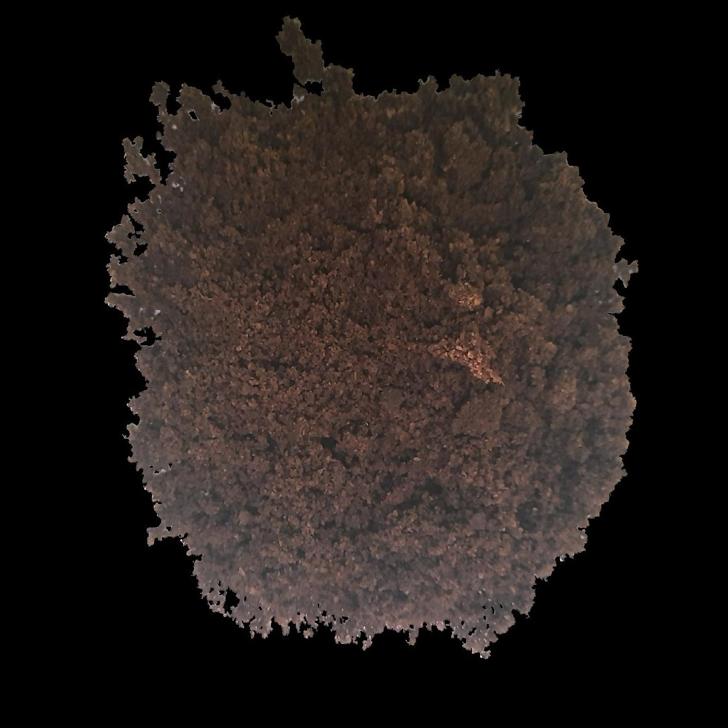
Soil type: Black Soil